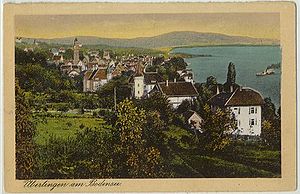
Überlingen
Überlingen omkring 1900
Überlingen er en by på den nordlige bred af Bodensee med 22.554 indbyggere. Den er efter administrationsbyen Friedrichshafen den næststørste by i Bodenseekreis i den tyske delstat Baden-Württemberg, og center for de omliggende kommuner.